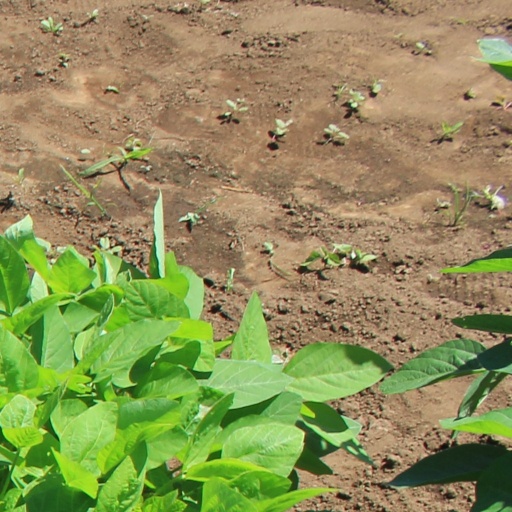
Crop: soybean